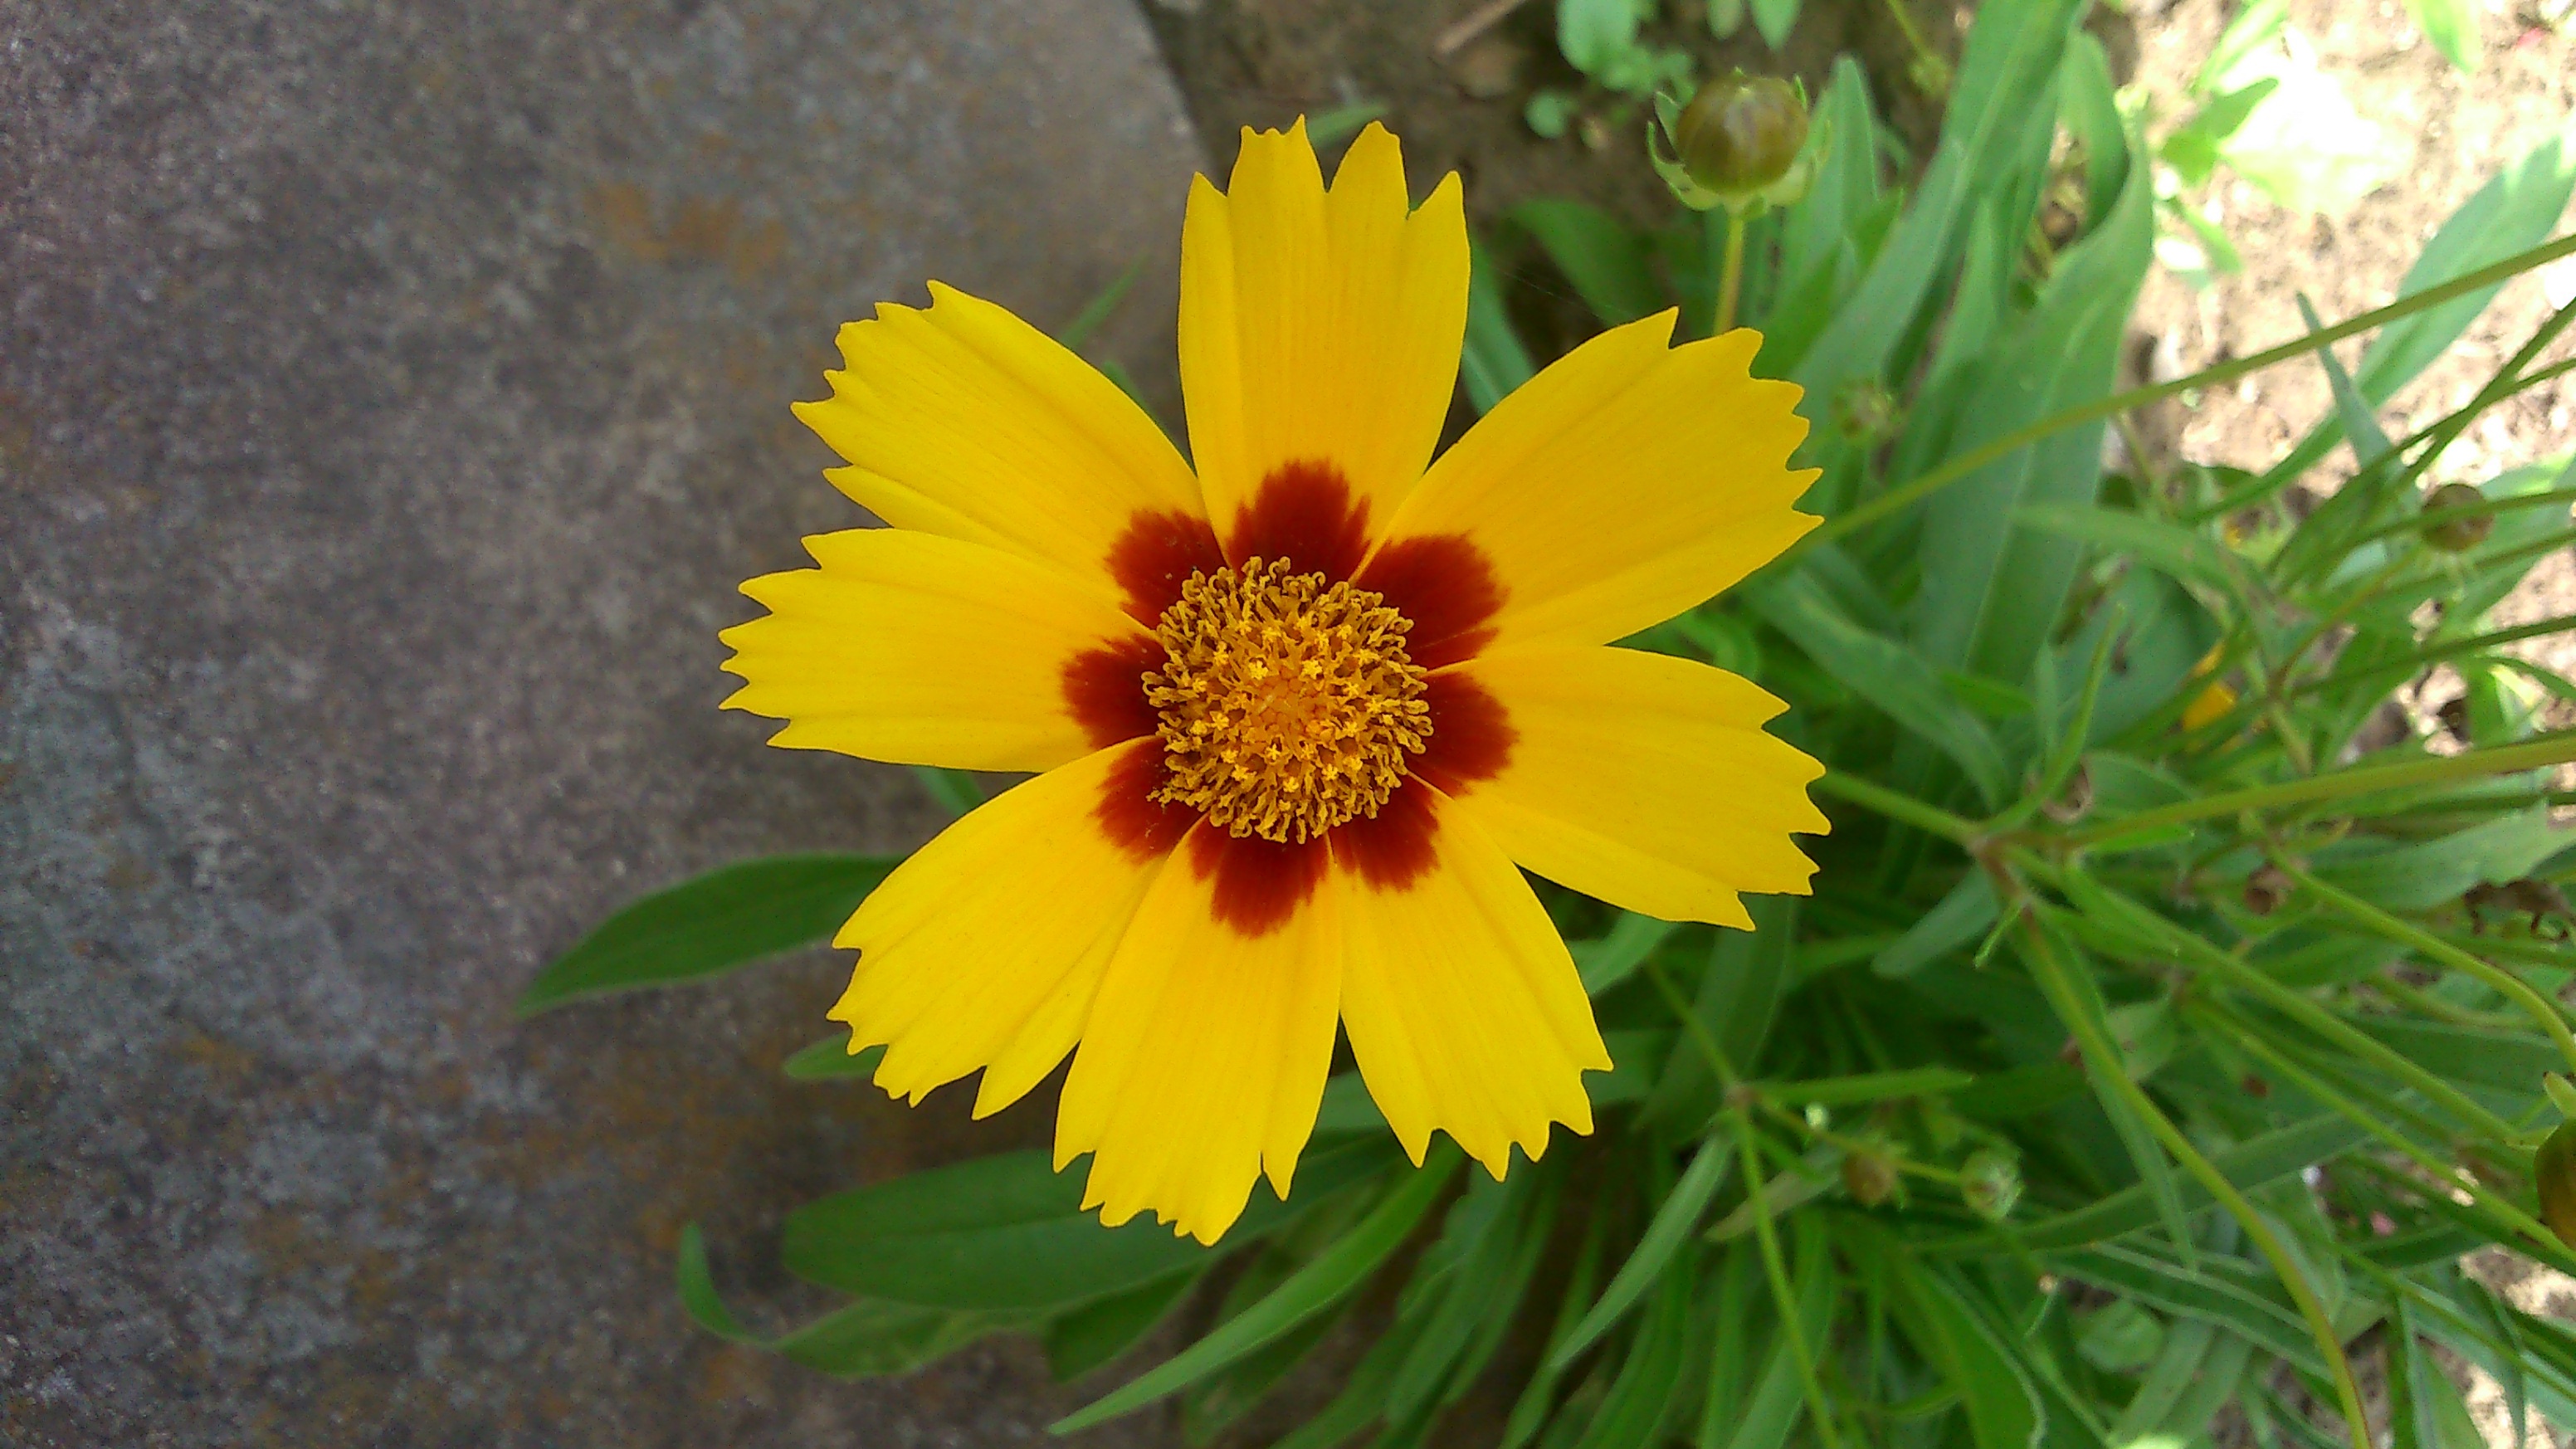
nature, plant, flower, petal, herb, botany, yellow, flora, wildflower, macro photography, flowering plant, daisy family, calendula, oxeye daisy, annual plant, land plant